La Paz

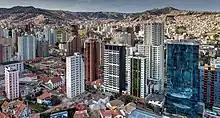
Buildings in Sopocachi, in the district of Cotahuma

Pedro Domingo Murillo was hanged at the Plaza de los Españoles several months later, on 29 January 1810. After Bolivia gained independence, La Paz named this plaza after him, to commemorate him always. He is remembered as the voice of revolution across South America.